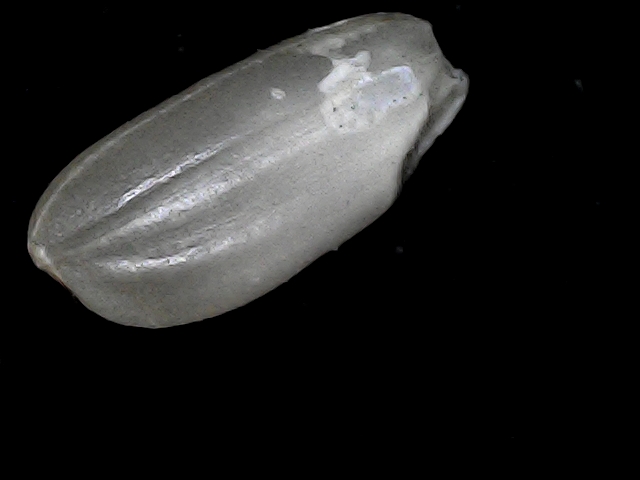
Rice variety: BD33